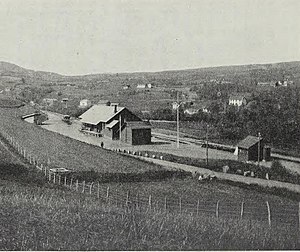
Brandbu Station
Brandbu Station var en jernbanestation på Røykenvikbanen, der lå i Gran kommune i Norge.